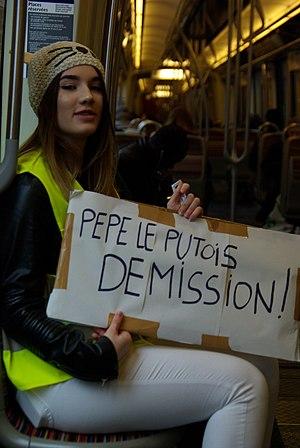
A yellow vest for Emmanuel Macron's resignation as President of France in the parisian suburbs